John Lee McFarlin House

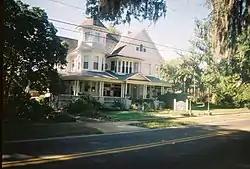

The John Lee McFarlin House, also known as the A.D. Lester House, is a historic house located at 305 East King Street in Quincy, Florida. It was added to the National Register of Historic Places in 1974.